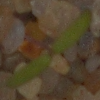
Label: fat_hen